Harley-Davidson

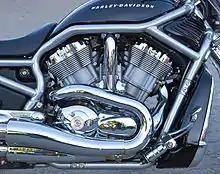
Revolution engine in V-Rod

In 1969, American Machine and Foundry (AMF) bought the company, streamlined production, and slashed the workforce. This tactic resulted in a labor strike and cost-cutting produced lower-quality bikes. Simultaneously, the Japanese "big four" manufacturers (Honda, Kawasaki, Suzuki, and Yamaha) revolutionized the North American market by introducing what the motoring press would call the Universal Japanese Motorcycle. In comparison, Harley-Davidson's bikes were expensive and inferior in performance, handling, and quality. Sales and quality declined, and the company almost went bankrupt. The "Harley-Davidson" name was mocked as "Hardly Ableson", "Hardly Driveable", and "Hogly Ferguson",